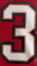
Number: 3